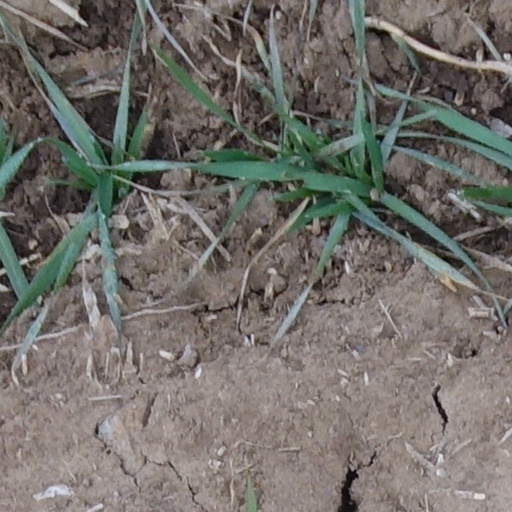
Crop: wheat